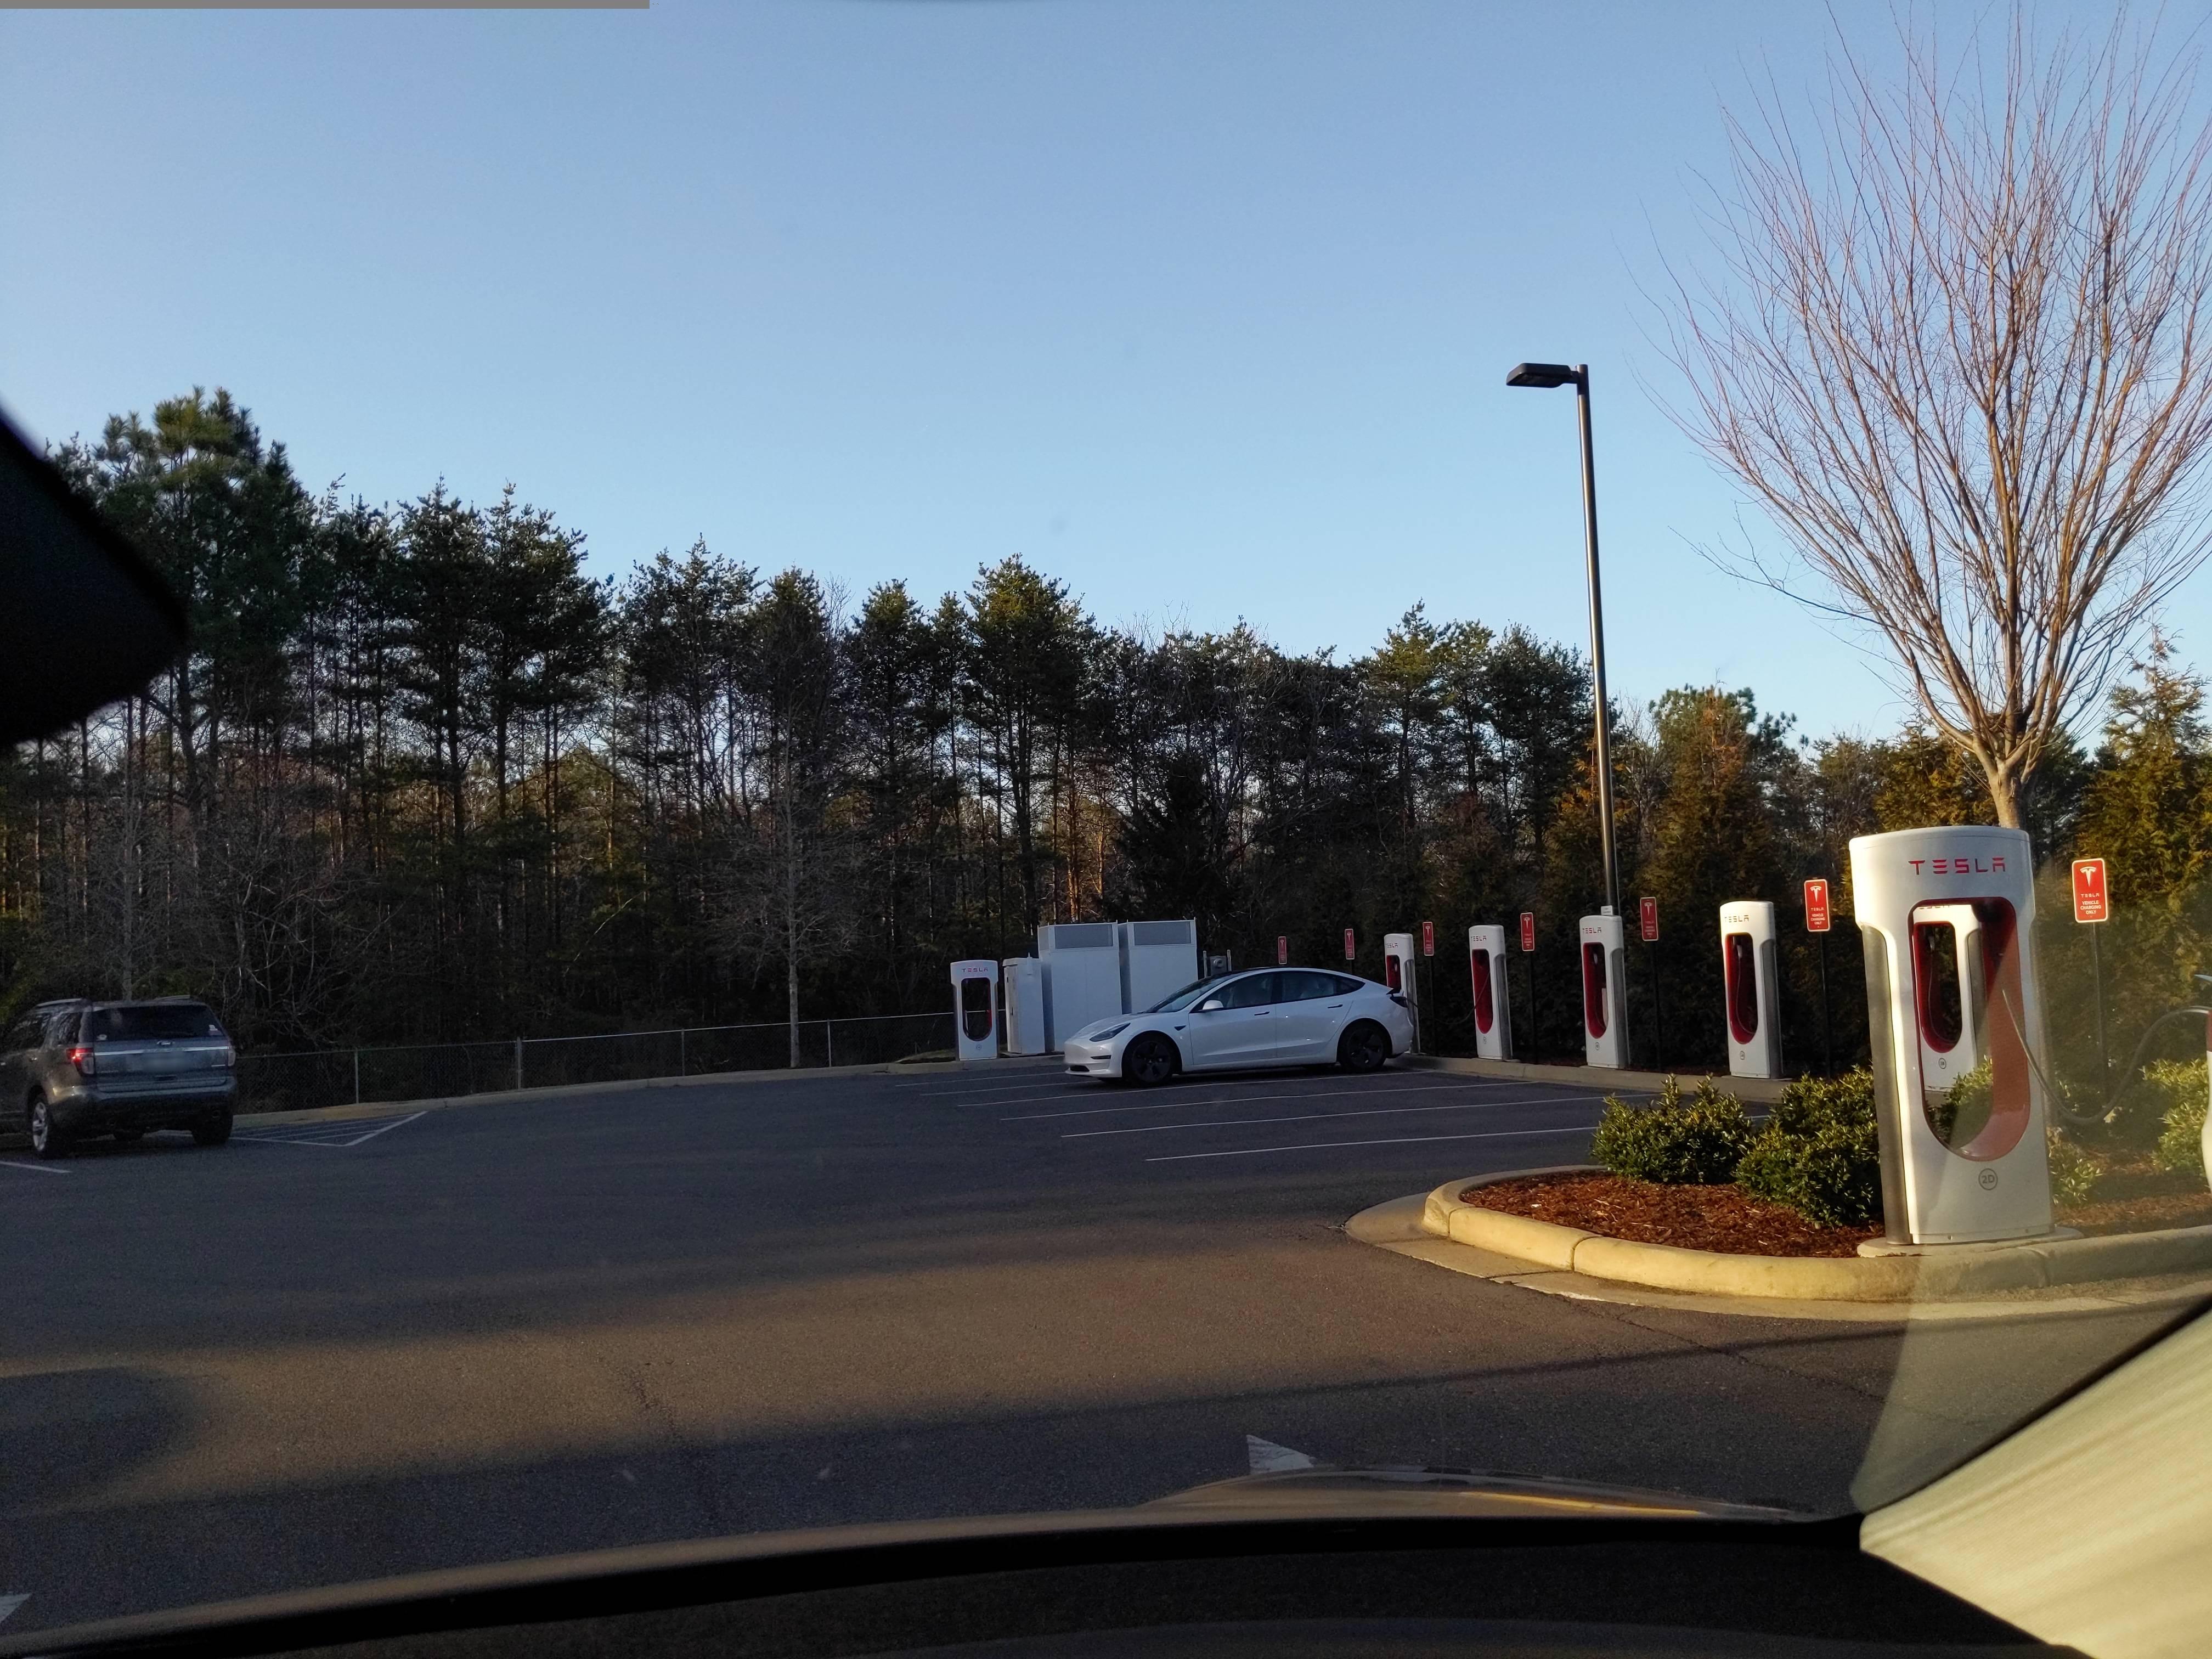
Feature: EV Charger
State: Alabama
Country: United States